The Vampire Doll

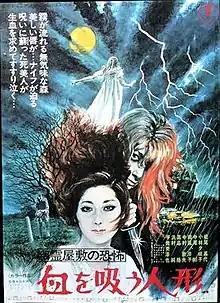
Theatrical release poster

is a 1970 Japanese horror film directed by Michio Yamamoto.